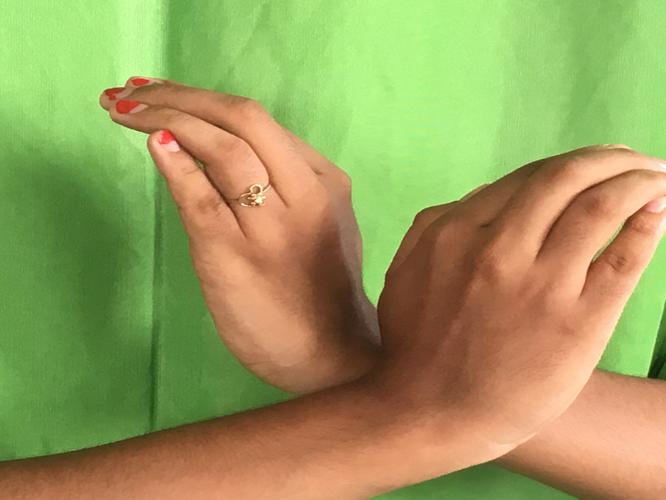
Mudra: Nagabandha
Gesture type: double_hand